Chapulling

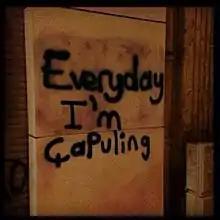
Graffiti from Turkey, June 2013 that reads "Everyday I'm Çapuling", referencing LMFAO's "Party Rock Anthem"

Chapulling is a neologism originating in the Gezi Park protests, coined from Prime Minister Erdoğan's use of the term (roughly translated to "marauders") to describe the protesters. "Çapulcu" was rapidly reappropriated by the protesters, both in its original form and as the anglicized "chapuller" and additionally verbified "chapulling", given the meaning of "fighting for your rights". "Chapulling" has been used in Turkish both in its anglicized form and in the hybrid word form "çapuling".